Icosian game

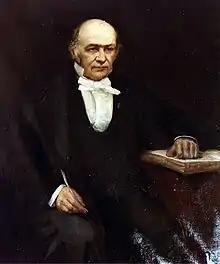
William Rowan Hamilton, the inventor of the icosian game

The icosian game is a mathematical game invented in 1856 by Irish mathematician William Rowan Hamilton. It involves finding a Hamiltonian cycle on a dodecahedron, a polygon using edges of the dodecahedron that passes through all its vertices. Hamilton's invention of the game came from his studies of symmetry, and from his invention of the icosian calculus, a mathematical system describing the symmetries of the dodecahedron.